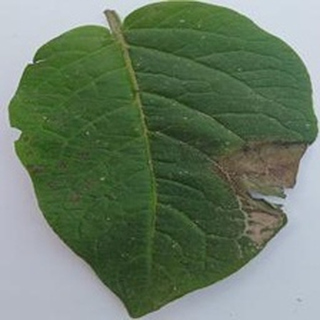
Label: potato_late_blight